Maputaland–Pondoland bushland and thickets

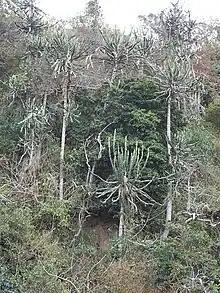
Euphorbias in valley bushveld

The typical vegetation is sclerophyll evergreen shrubs, which form dense, closed canopy thickets up to six meters in height. The ecoregion, which is in a transition between moist and dry, montane and lowland, and temperate and tropical, has a rich diversity of species, although with few endemics.